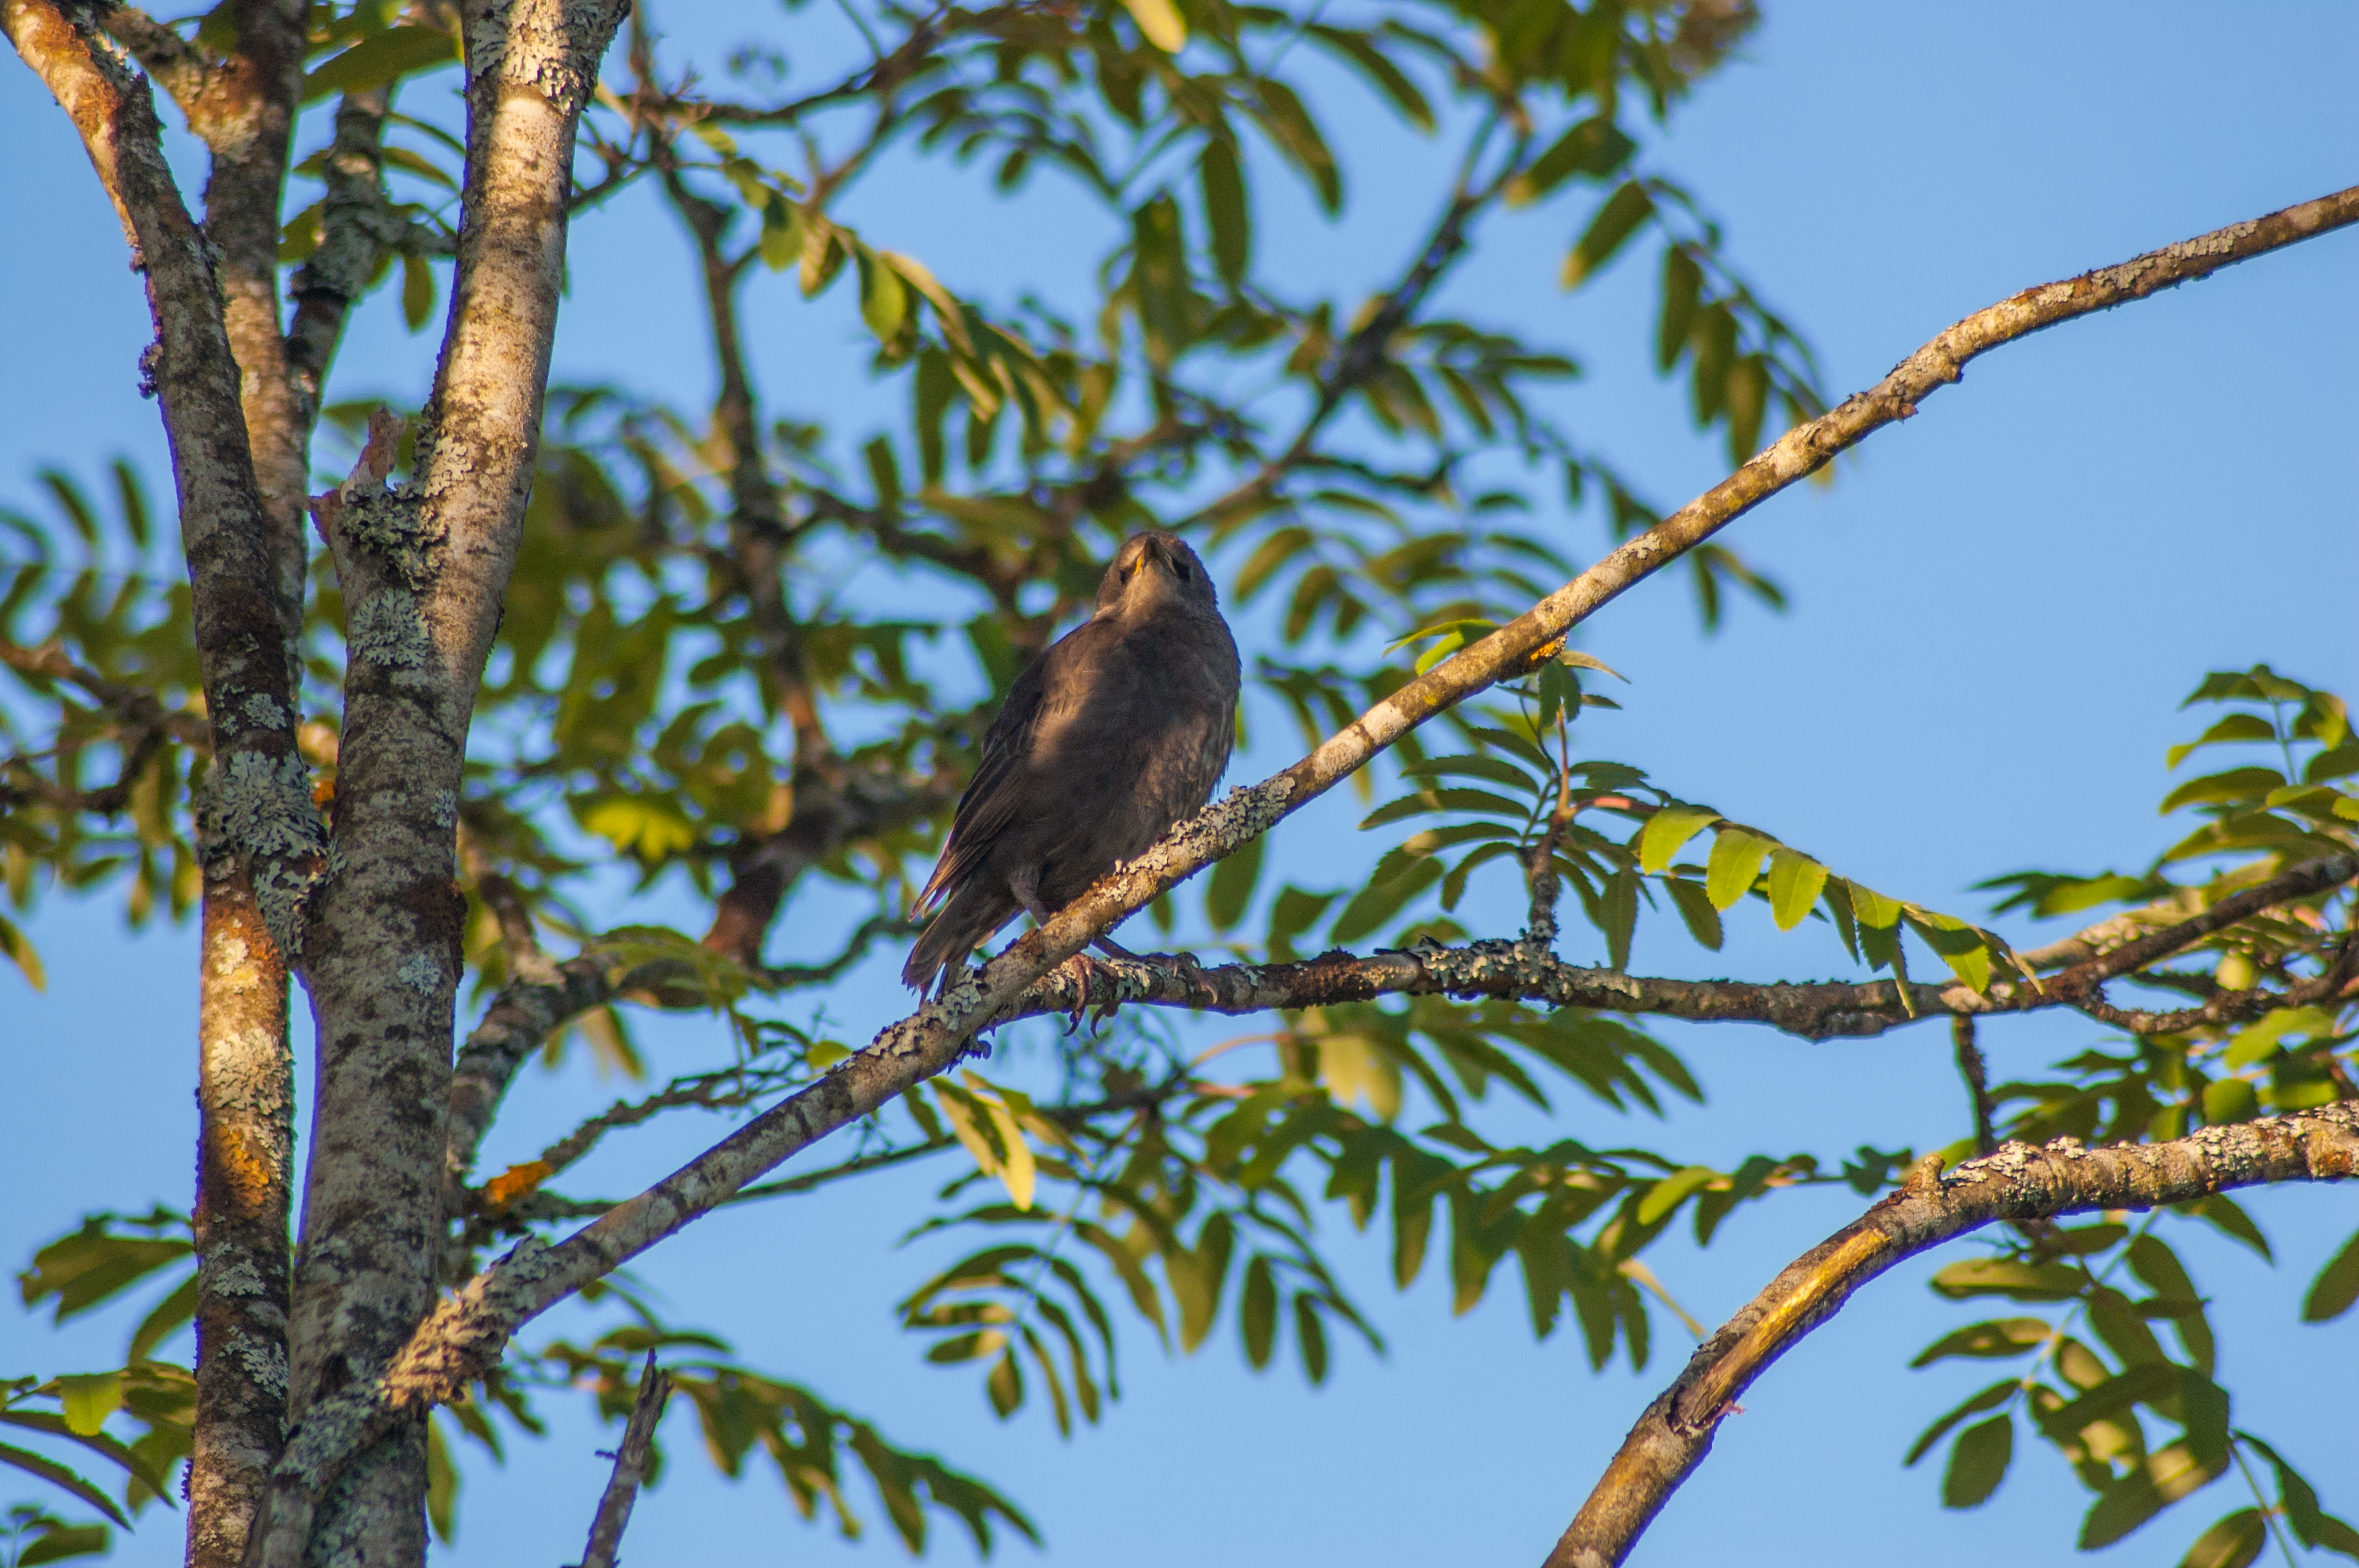
bird, beak, branch, tree, plant, wildlife, twig, perching bird, cuckoo, cuculiformes, falconiformes, plant stem